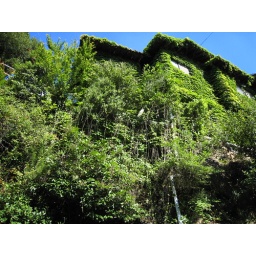
house covered in green vines in tomo no ura